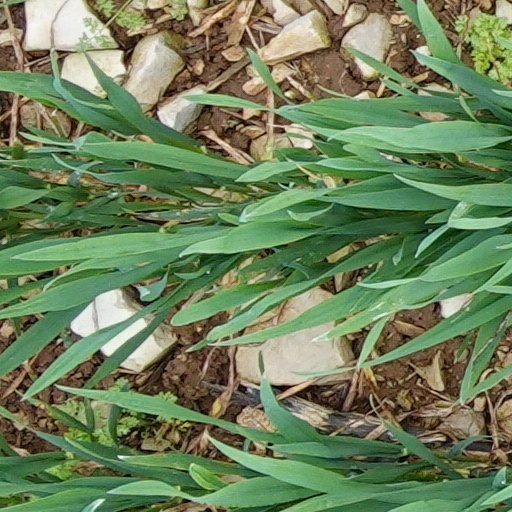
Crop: wheat